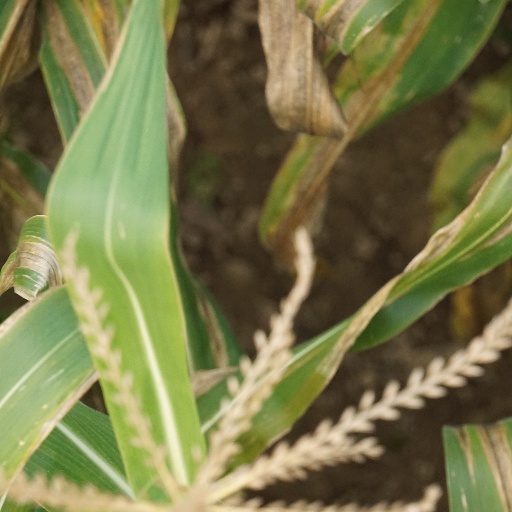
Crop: maize; corn